Protozoan infection

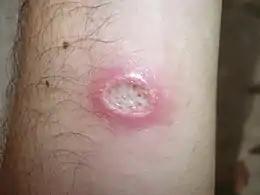

One major pathogen from the phylum Euglenozoa is "Leishmania." "Leishmania" causes leishmaniasis. The symptoms of leishmaniasis include systemic and skin/membrane damage. Leishmania parasites spread by phlebotomine sand flies in the tropics, subtropics, and southern Europe. They may manifest cutaneously (cutaneous leishmaniasis) as skin sores with as scab a few weeks after the bite or internally (visceral leishmaniasis), affecting the organs, which can be life-threatening. Cutaneous leishmaniasis can spread to the mucous membranes and cause mucosal leishmaniasis even years after the initial infection. Cutaneous leishmaniasis heals on its own and leaves bad scars. Only FDA approved for visceral leishmaniasis is amphotericin B and oral miltefosine for cutaneous and mucosal leishmaniasis diagnosis- tissue specimen, bone marrow, blood tests detect antibody to parasite for visceral leishmaniasis.